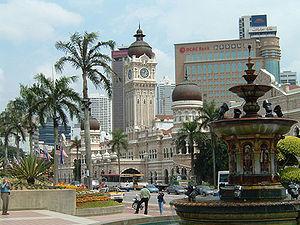
Kuala Lumpur, souvent désignée par ses initiales KL, est l'une des deux capitales de la Malaisie. Cœur industriel, financier et culturel du pays, la ville a une superficie de 243 km² et compte plus de 1 600 000 habitants. Son agglomération, nommée Grand Kuala Lumpur ou Vallée du Kelang, en compte plus de 7 300 000 en 2010 : il s'agit de la ville la plus peuplée du pays et une de celles connaissant la plus forte croissance urbaine et économique d'Asie du Sud-Est. Le Territoire fédéral de Kuala Lumpur délimite l'agglomération et constitue l'un des trois territoires fédéraux de Malaisie ; il est entièrement enclavé dans l’État de Selangor, au milieu de la côte ouest de la Malaisie péninsulaire.